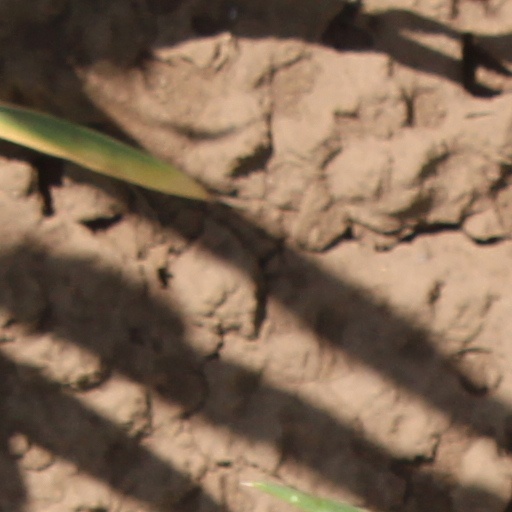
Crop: wheat